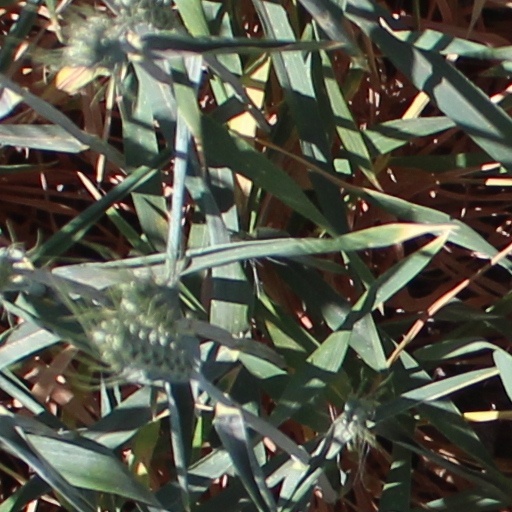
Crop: wheat